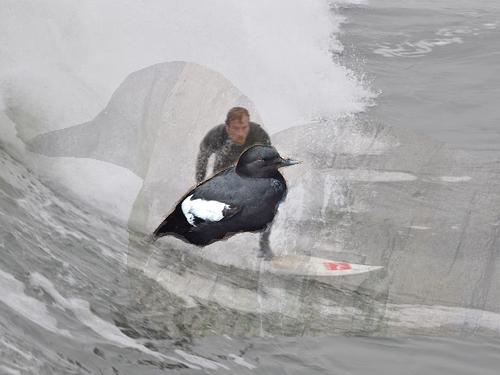
Bird species: Pigeon_Guillemot
Bird type: waterbird
Background: water